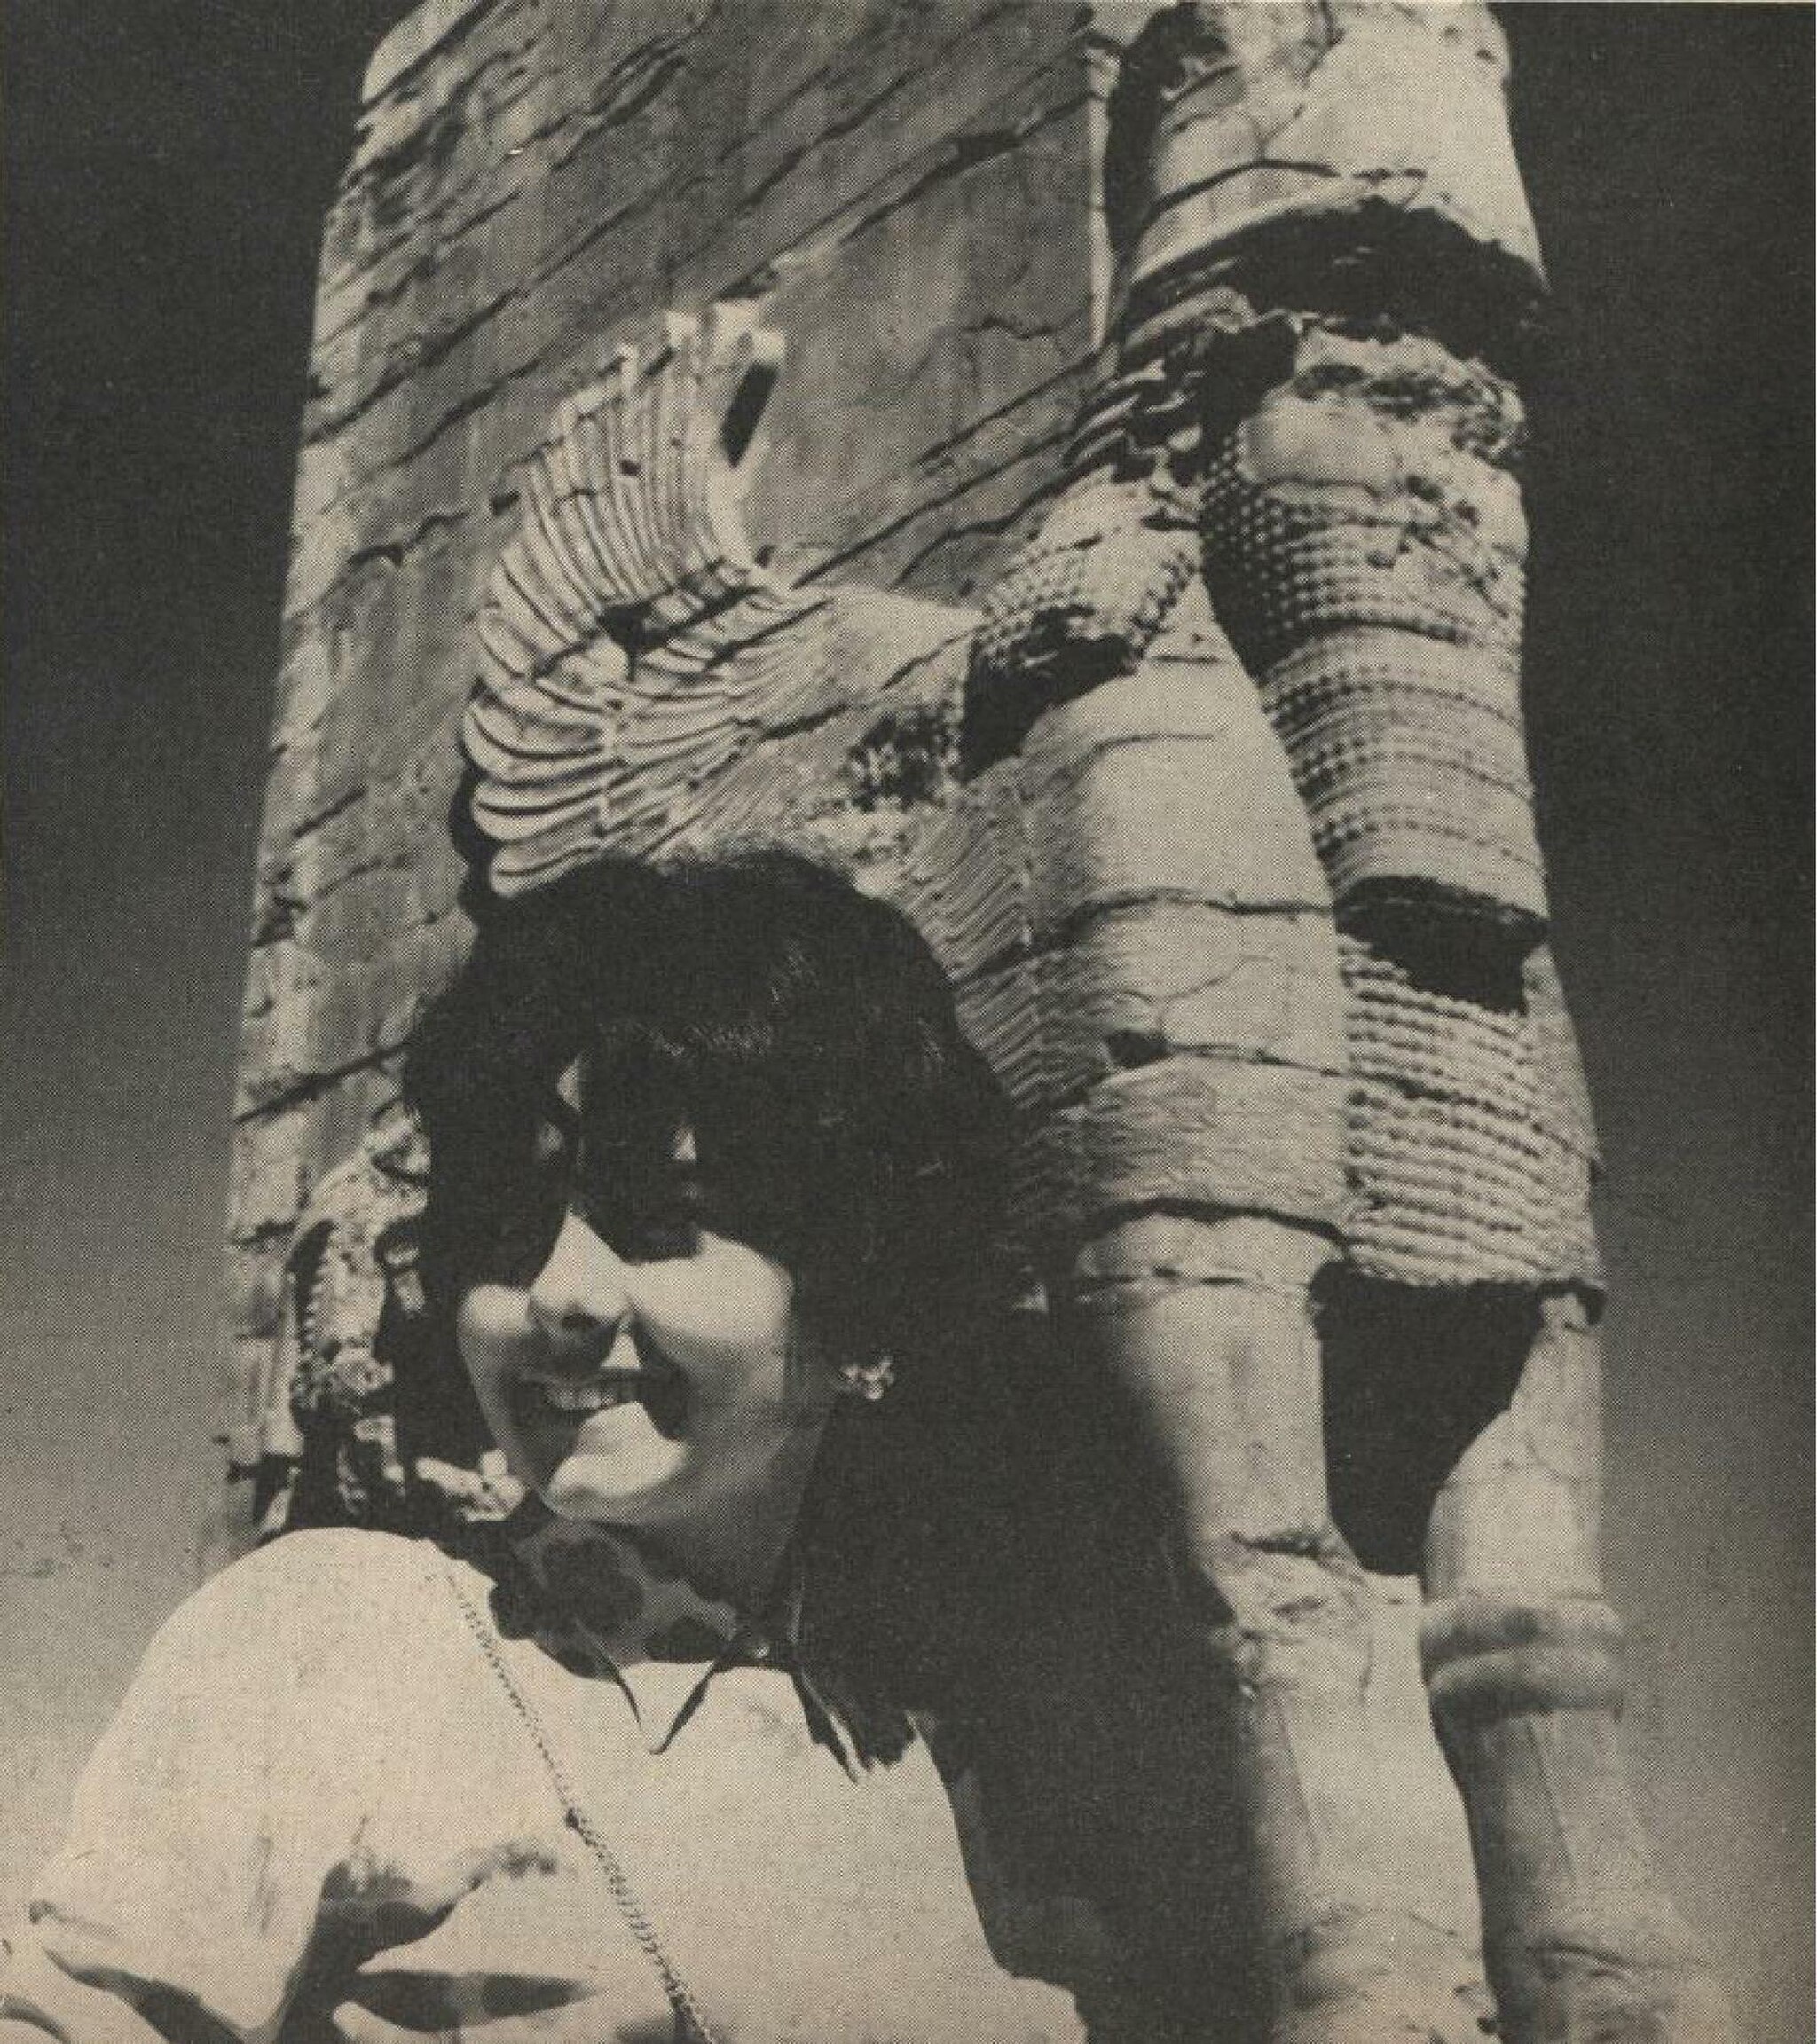
Title: ZaneRooz13470304 (page 7 crop 03)
Description: Zan-e Rooz Magazine of 4 Khordad 1347
Date: 1968
Categories: PD Iran, Elaheh Azodi, Extracted images, 1968 in Persepolis, People in Persepolis, Images from Zan-e Rooz, Details of Gate of All Nations